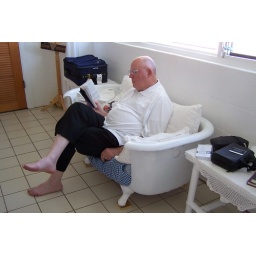
We staying in a very nicely decorated beach house. the window abve Dave's head looks out to the shore.